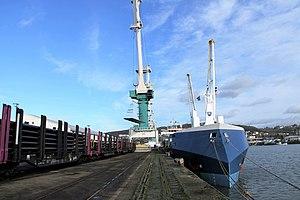
Chargement de tubes Vallourec dans le port de Rouen
Vallourec est un fabricant de tubes en acier sans soudures et de solutions tubulaires spécifiques destinés principalement aux marchés de l’énergie, mais aussi au secteur de l’industrie. Vallourec compte des unités de production intégrées dans plus de vingt pays. Le Groupe est coté sur NYSE Euronext.
Les voies du port de Rouen-Rive-Droite sont une ligne de chemin de fer française à écartement standard située à l'intérieur de l’agglomération de Rouen. Desservant les quais et les établissements industriels de la rive droite du port de Rouen, elles ont subi les vicissitudes des guerres, des crises économiques ainsi que des aménagements portuaires et urbains. Aujourd'hui, bien que de moindre capacité que les lignes de la rive gauche du port, elles sont elles aussi largement sous-utilisées compte tenu à la fois de la disparition de certains trafics du port de Rouen, du déclin du transport ferroviaire et de la désindustrialisation de leur zone de chalandise.